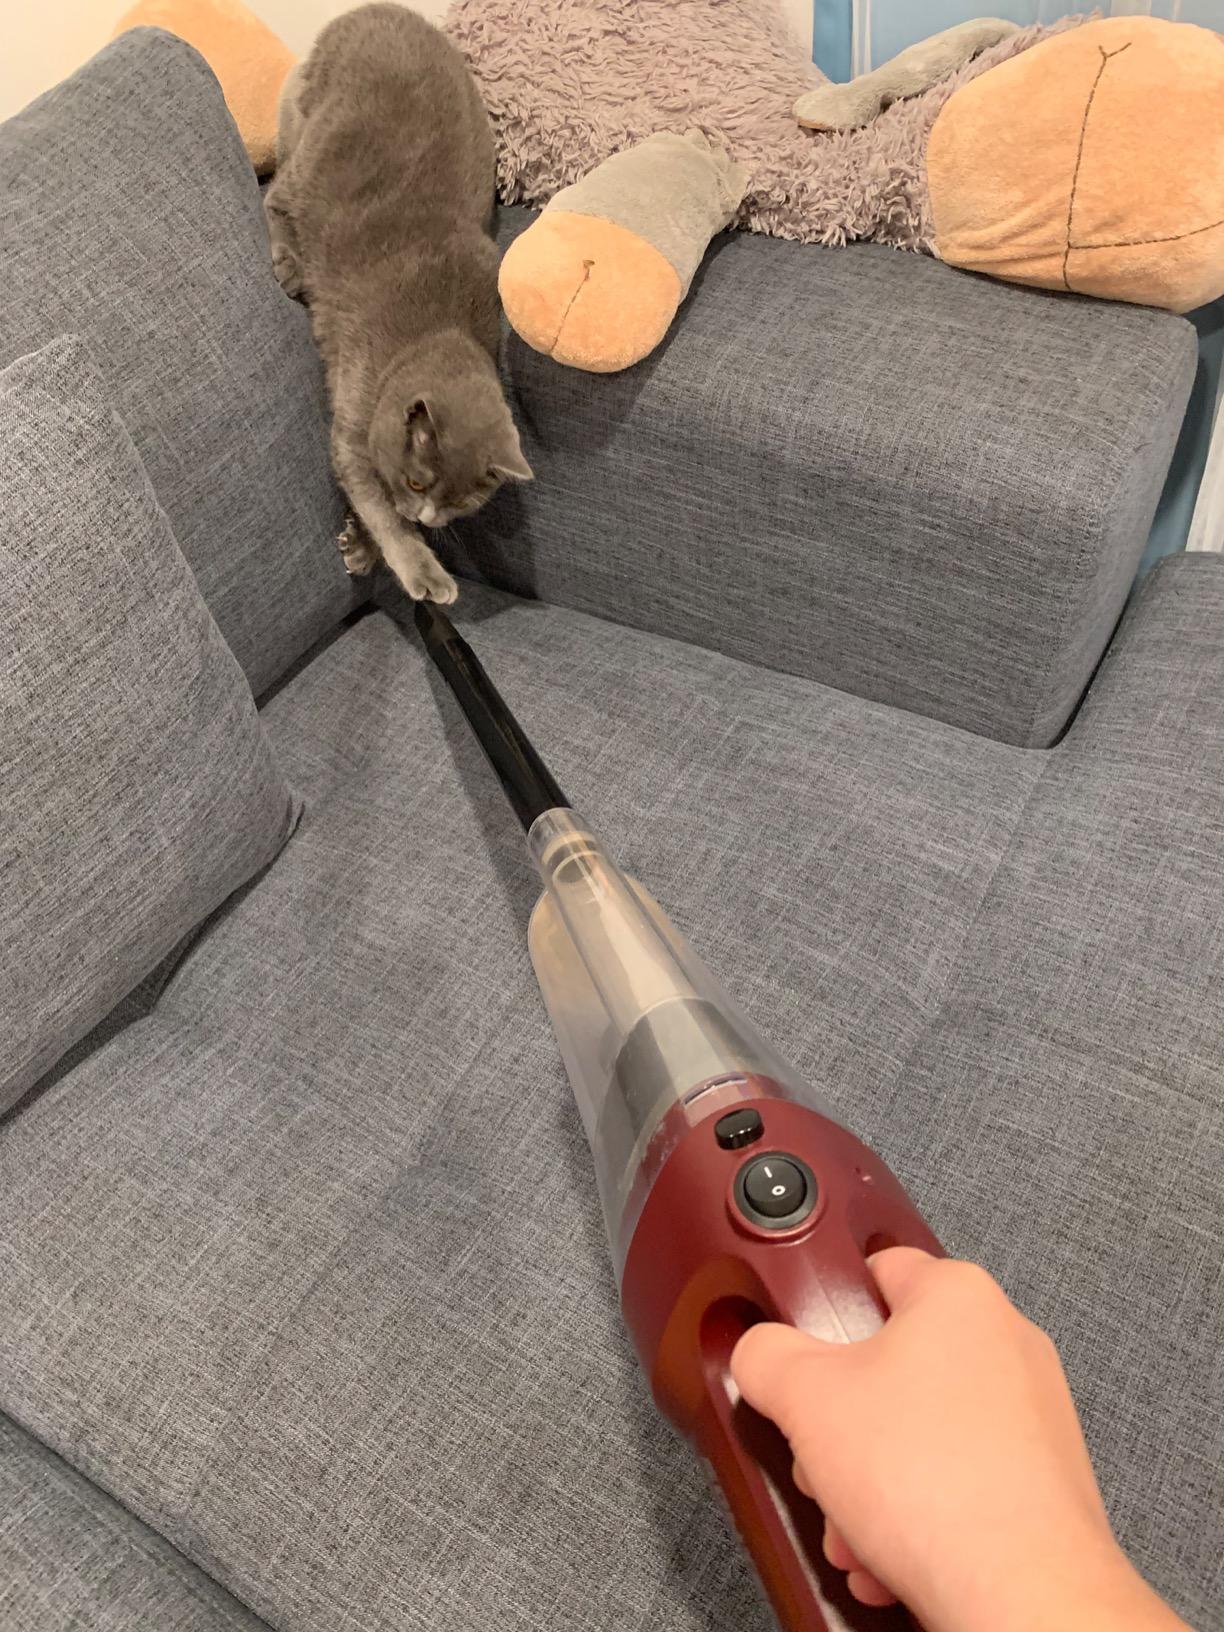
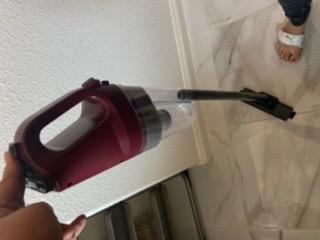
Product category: items_vacuum
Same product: yes